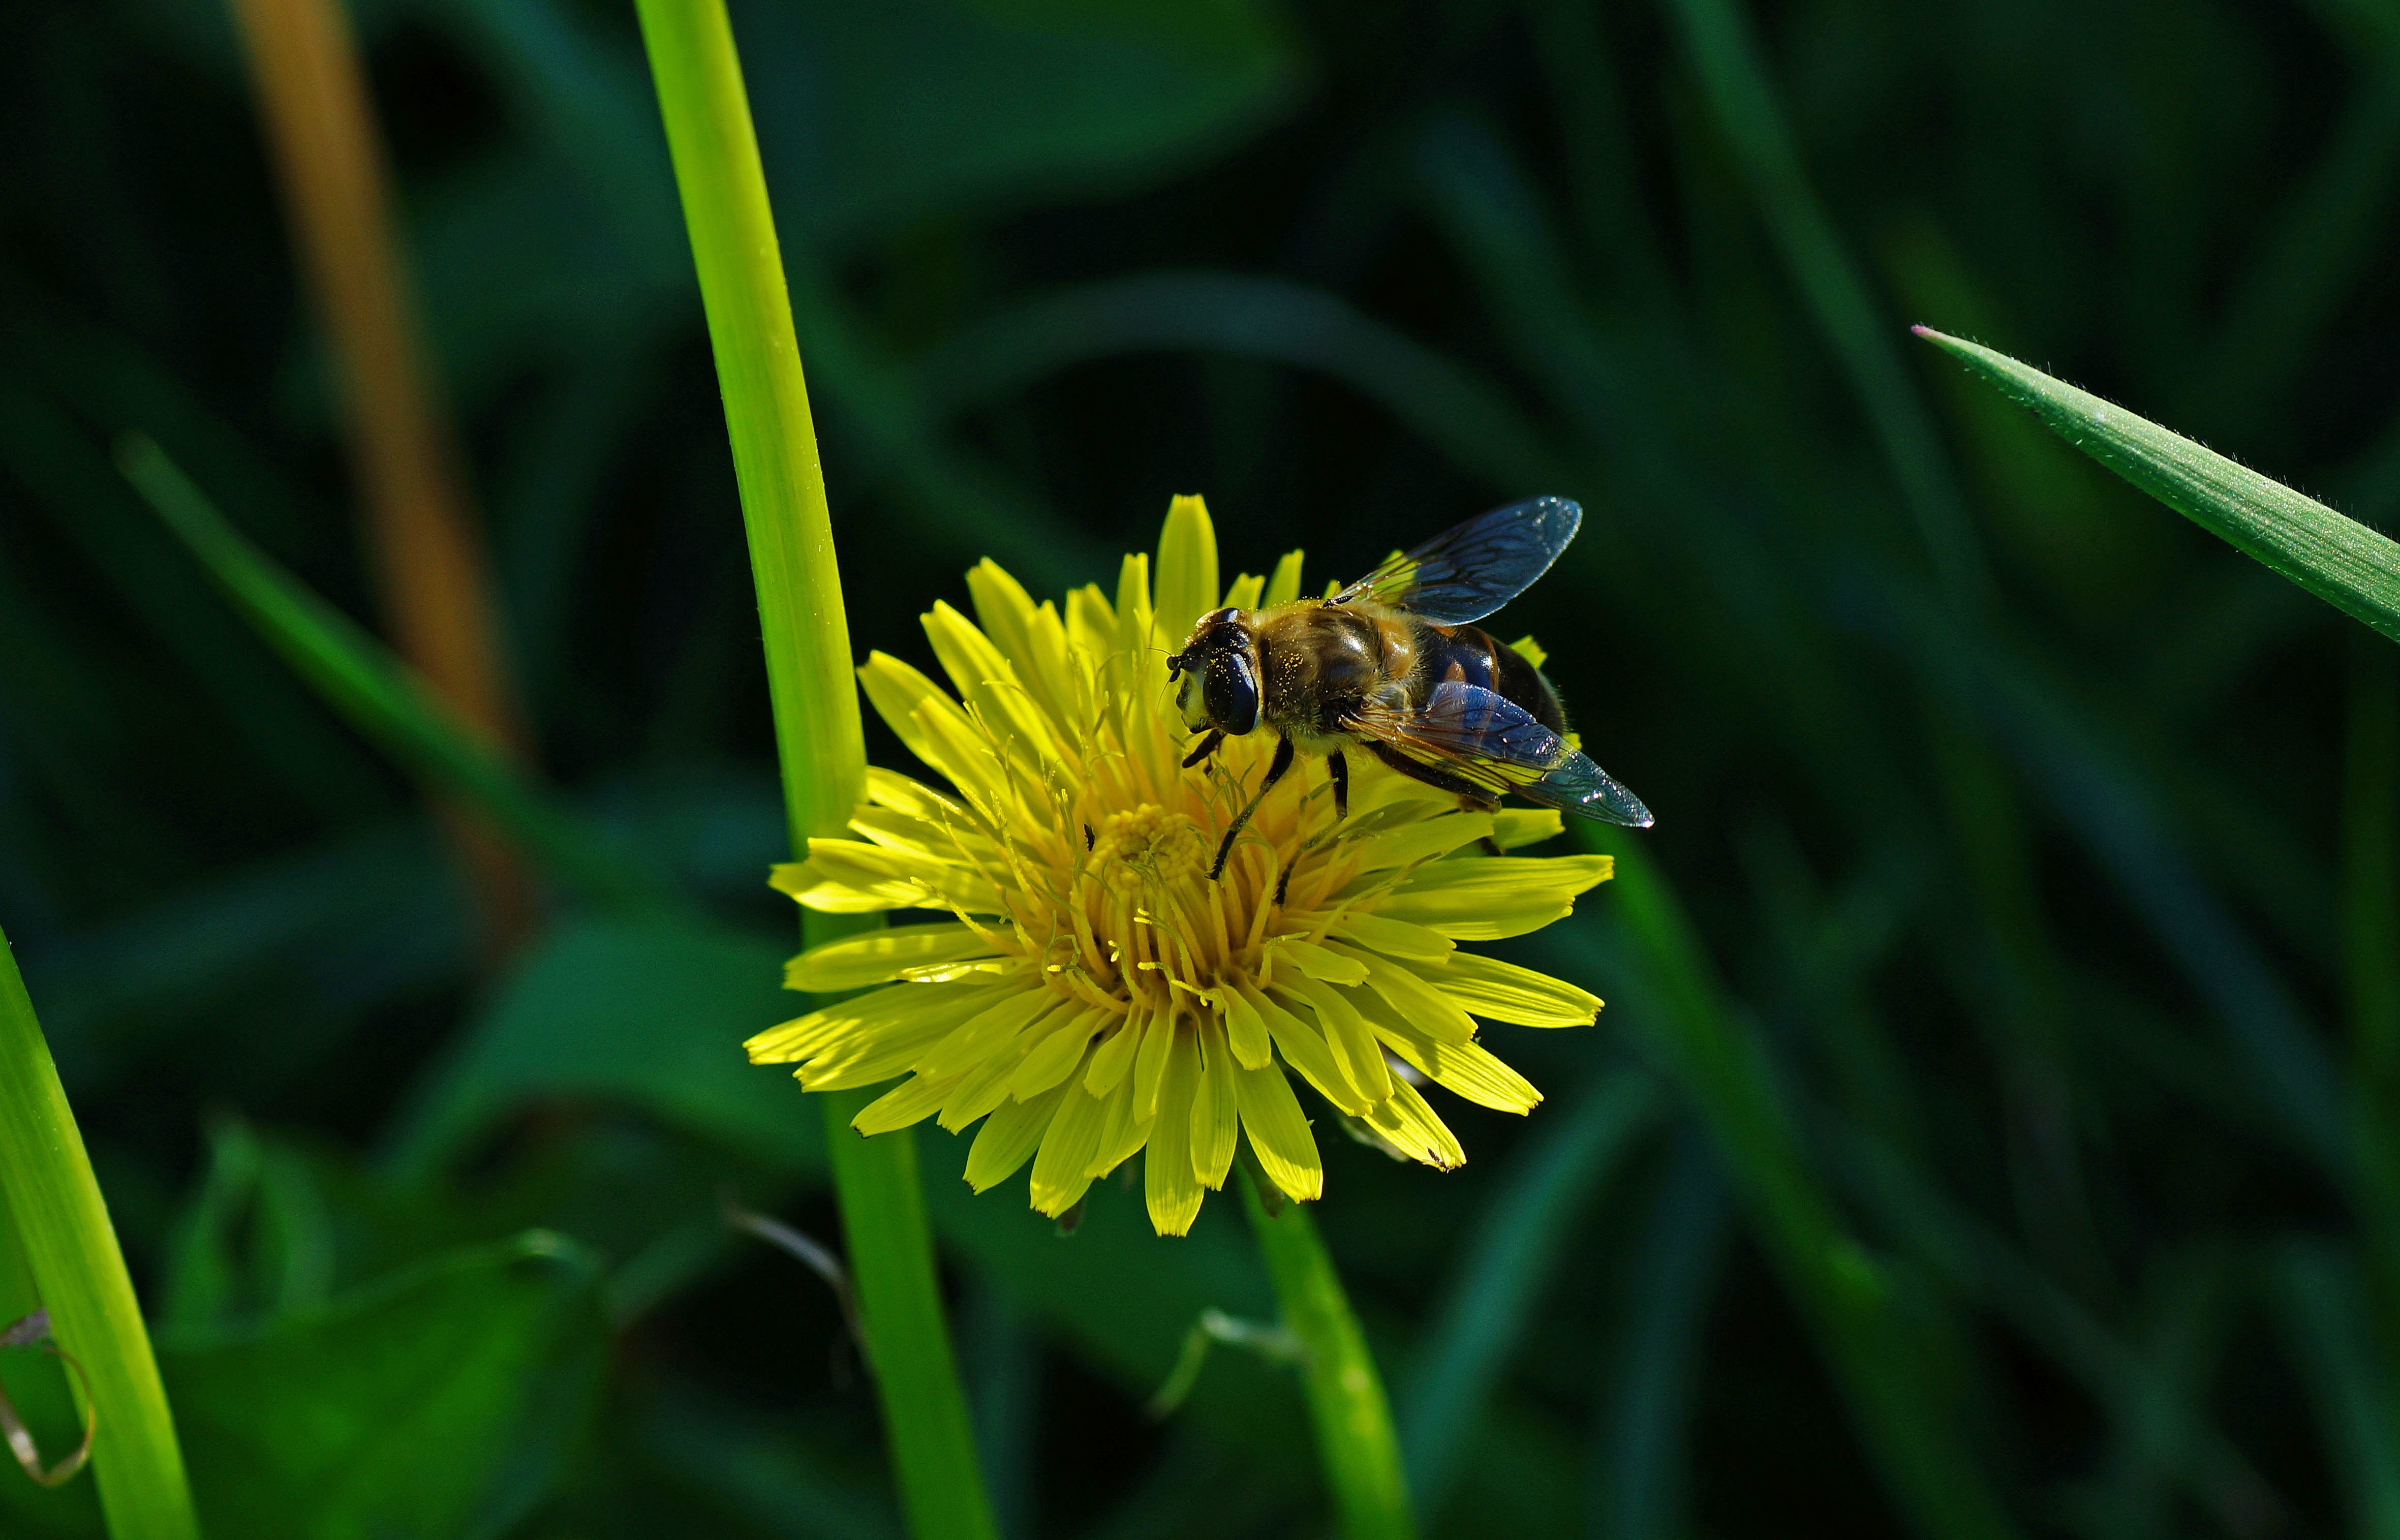
nature, grass, plant, photography, meadow, flower, photo, pollen, green, insect, macro, botany, yellow, flora, fauna, invertebrate, wildflower, close up, cats, animals, bee, naturaleza, gatos, tamron90mmmacro, a77, nectar, g, ggl1, gaby1, xovesphoto, animales, gphoto, xelodegalicia, sonya77v, sonyslta77v, macro photography, gabrielcoru a, honey bee, pollinator, plant stem, membrane winged insect